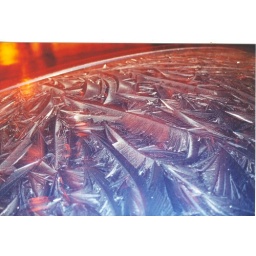
The work of Jack Frost on the roof of a car in Newcastle